Maria Berenice Dias

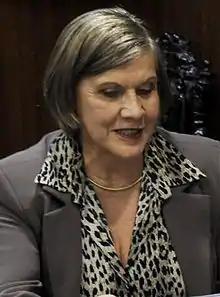
Brazilian judge

Maria Berenice Dias (born 1948 in the city of Santiago, state of Rio Grande do Sul, Brazil) is a Brazilian judge and the first woman to take the bench in her home state of Rio Grande do Sul. Dias obtained her Post Graduate Degree and Master in Civil Proceeding from the Pontifical Catholic University of Rio Grande do Sul.